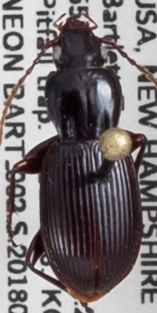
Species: Pterostichus tristis
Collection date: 2018-07-12
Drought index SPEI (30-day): -0.272
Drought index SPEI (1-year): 0.022
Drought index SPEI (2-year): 0.39